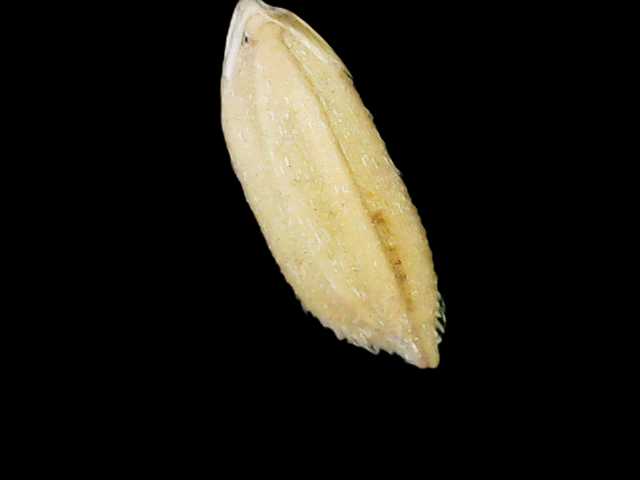
Rice variety: Bd33